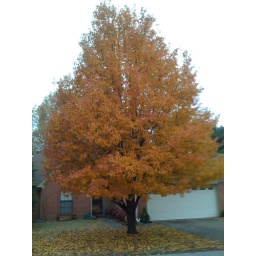
The Bradford Pear tree in Granny Maida's yard is changing to a nice yellow color